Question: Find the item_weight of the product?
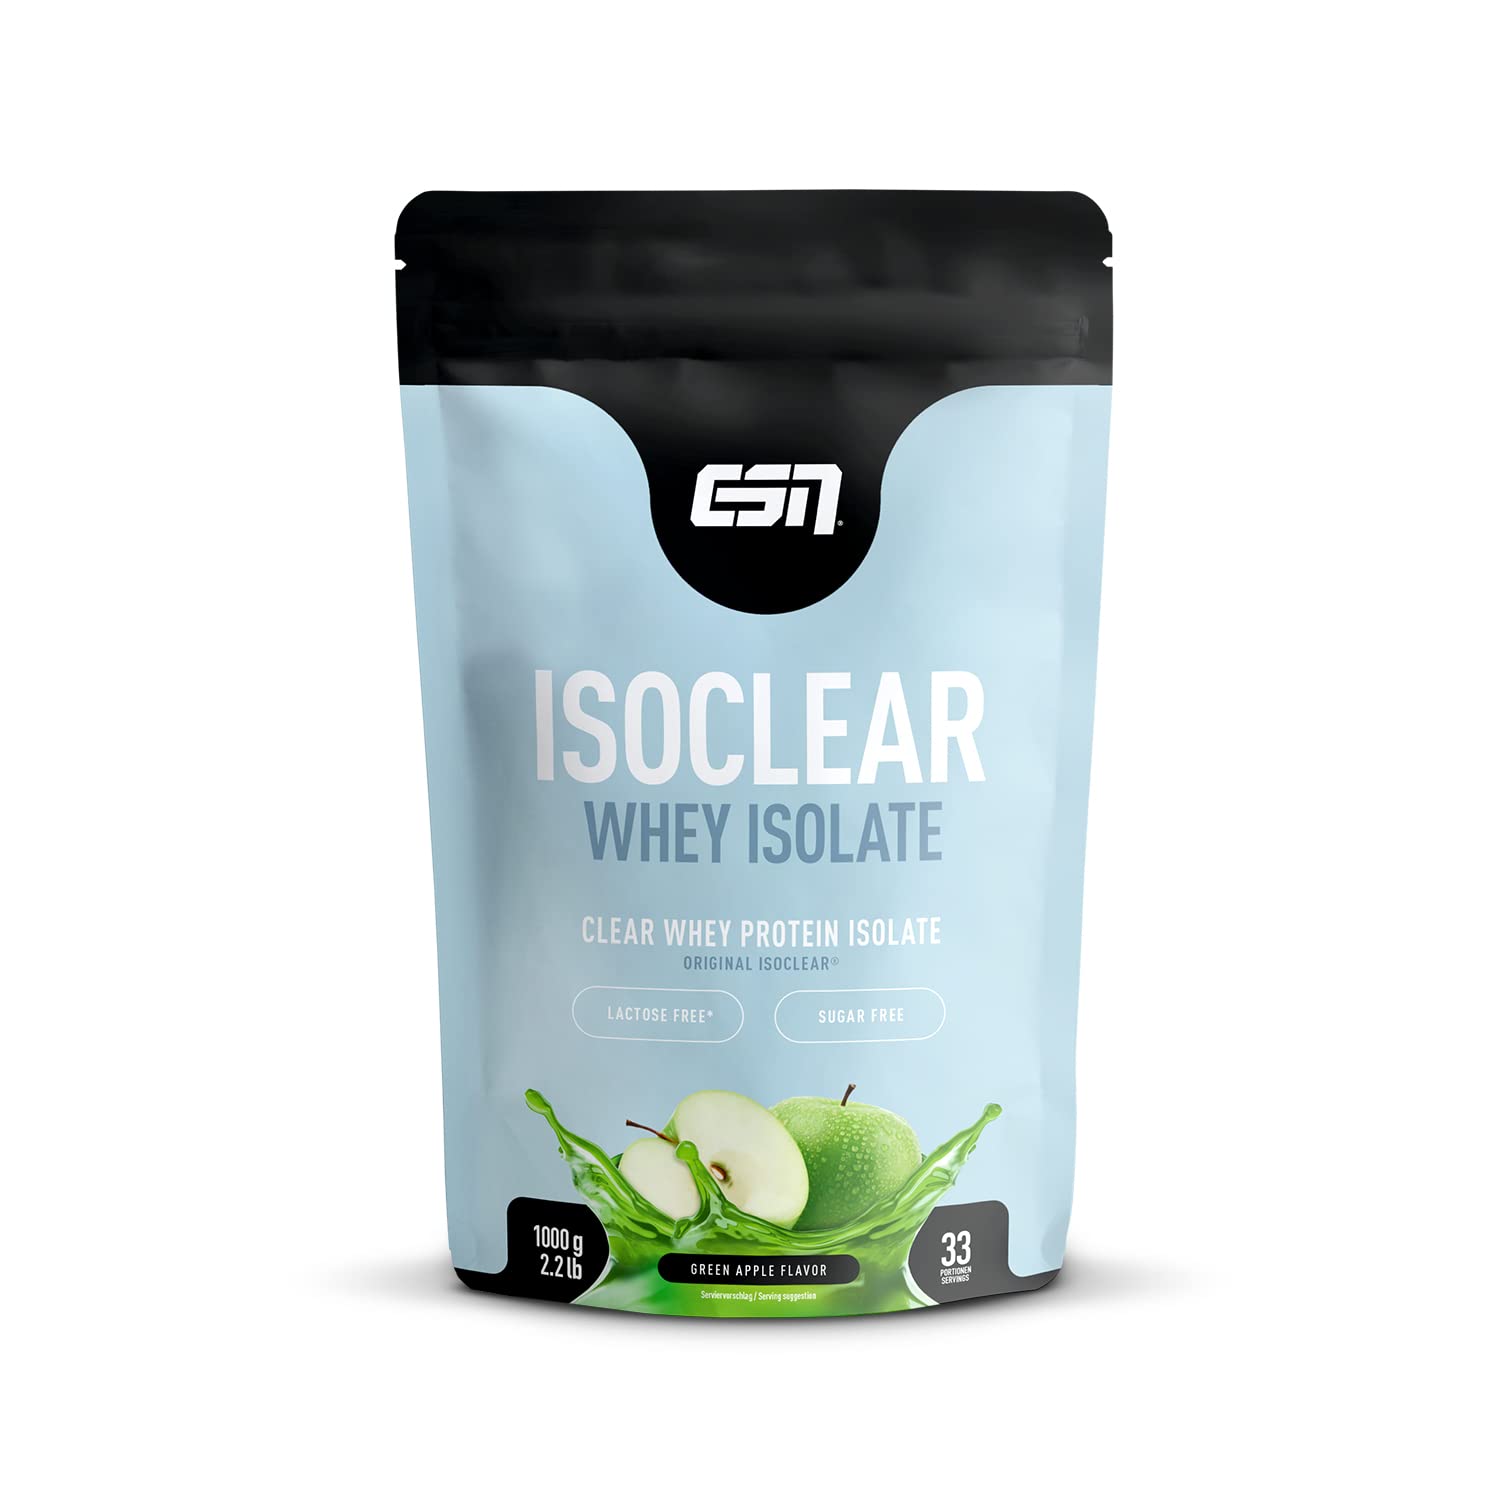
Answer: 2.2 pound